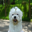
Label: dog